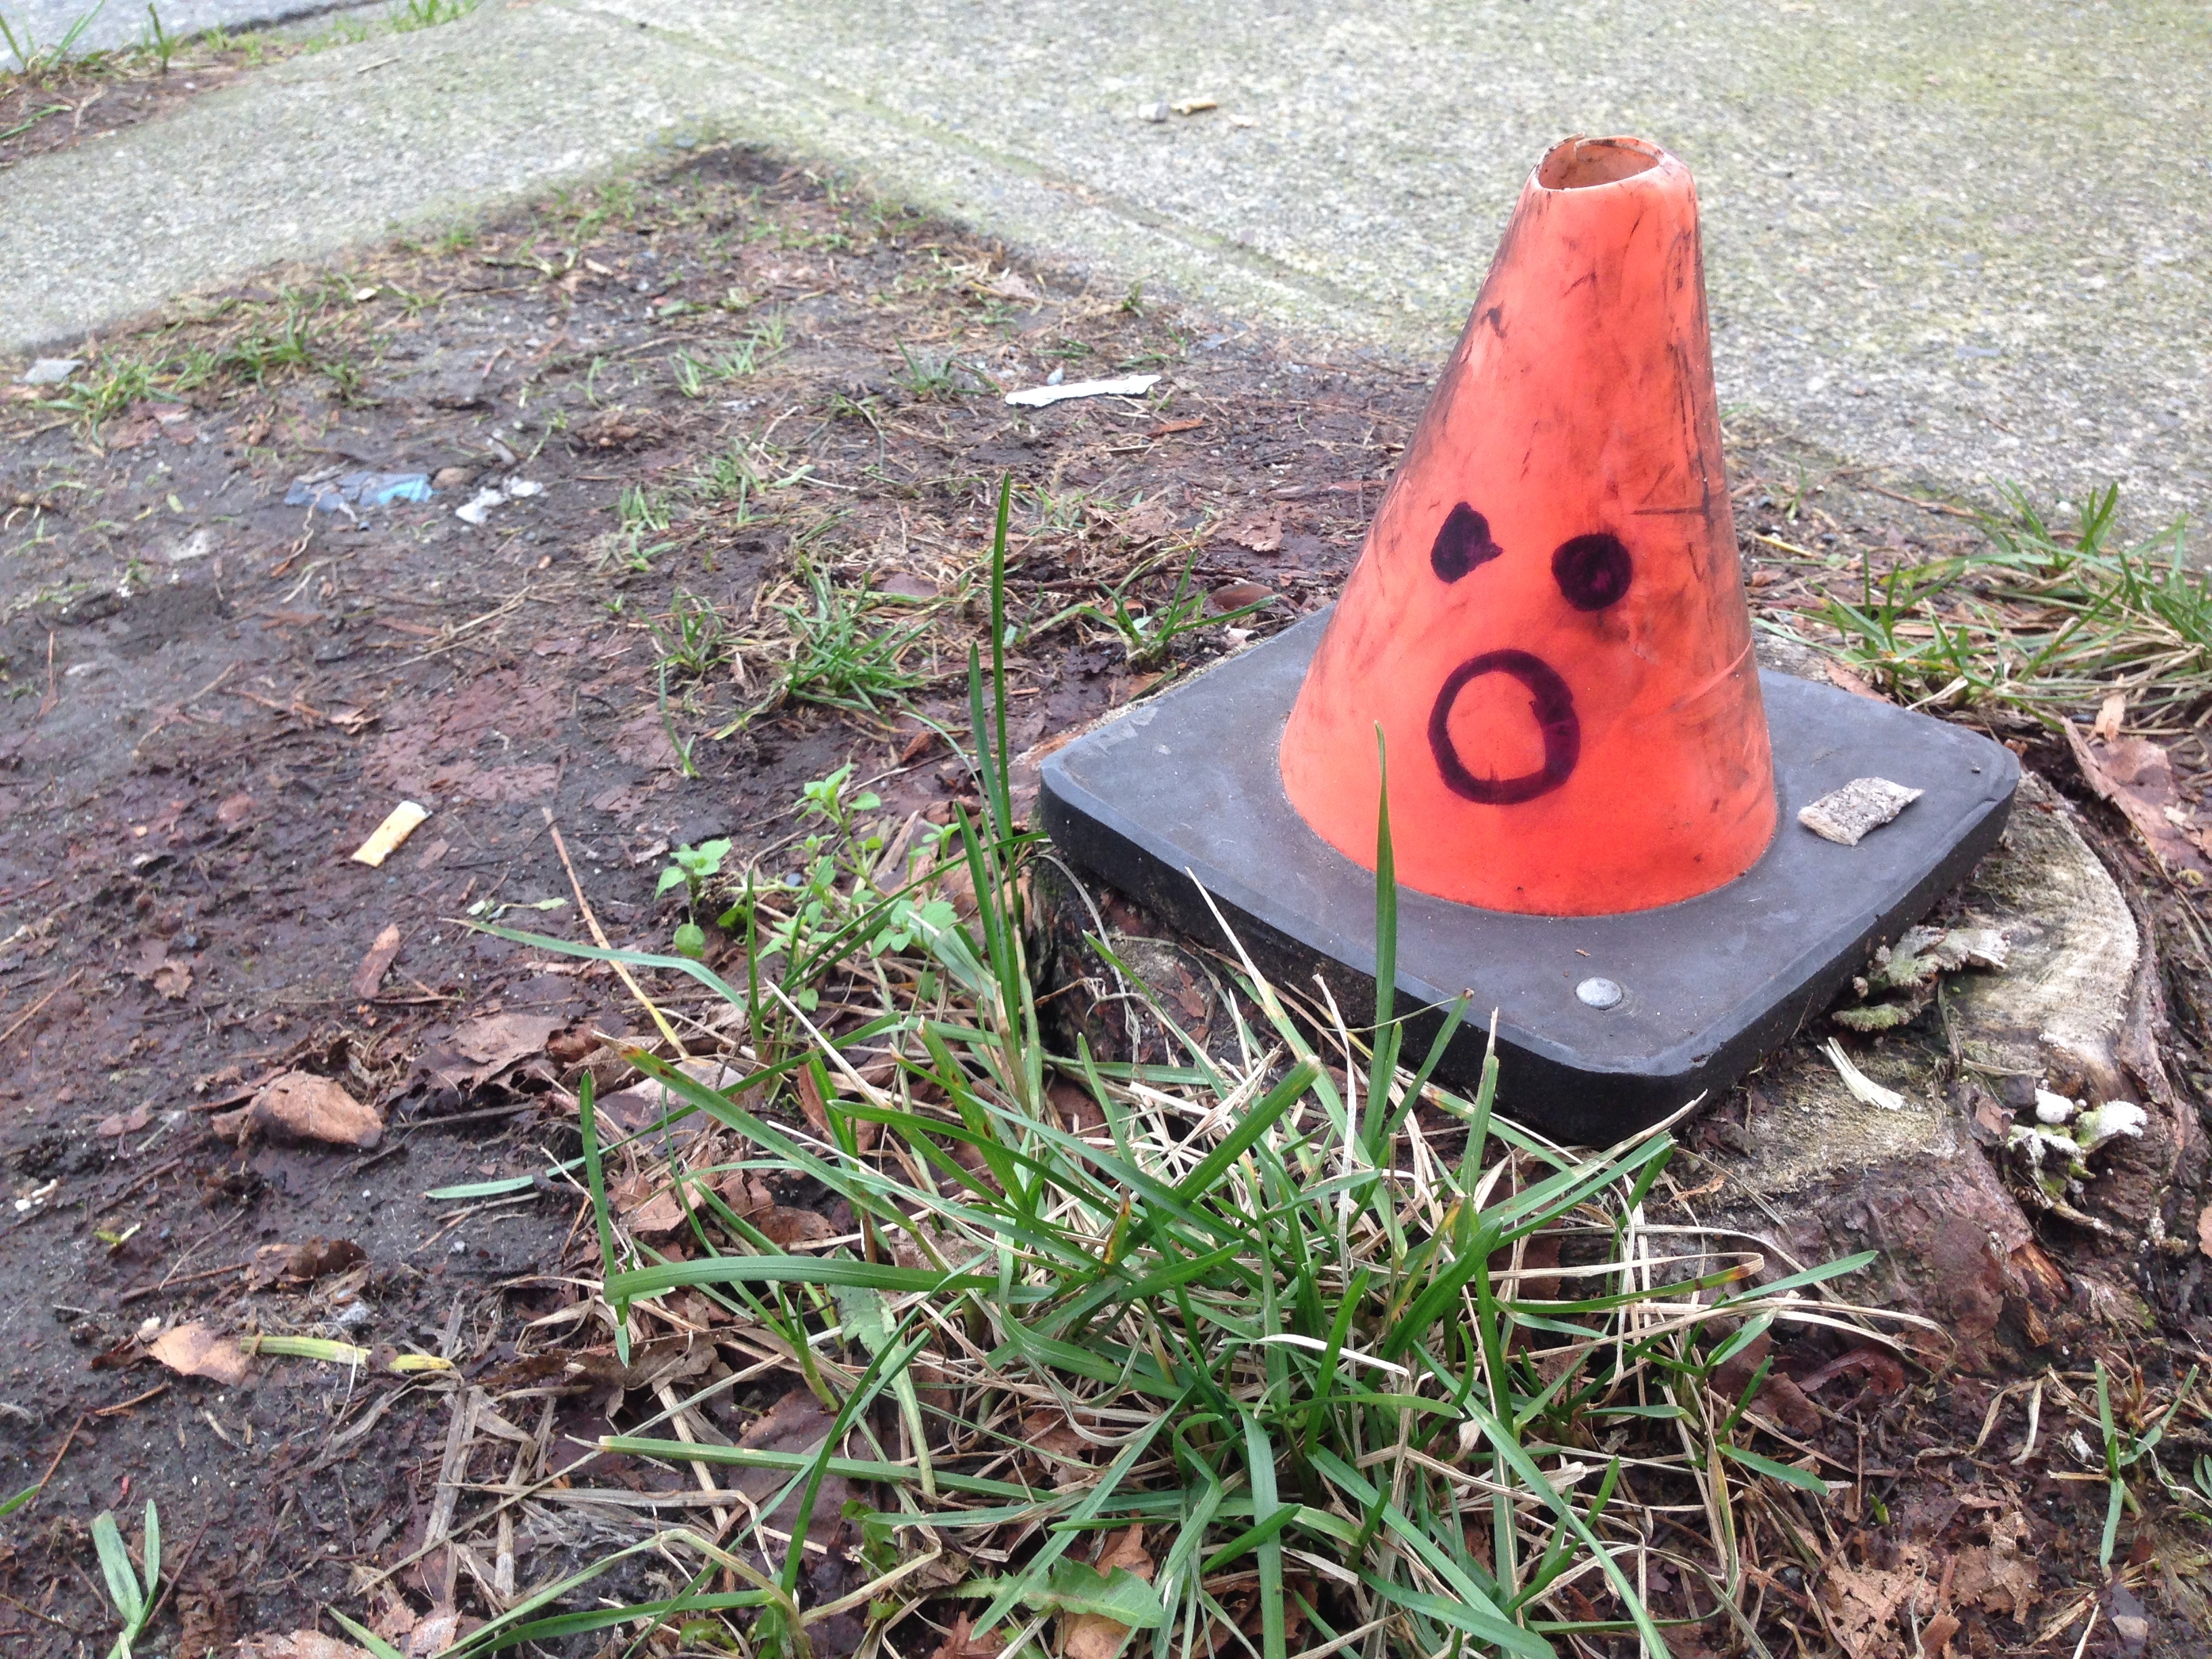
grass, lawn, soil, litter